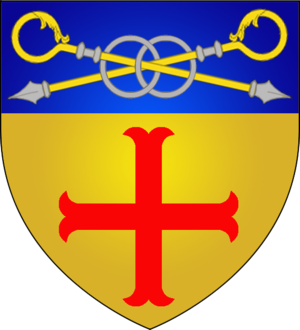
Biwer
Biwers våben
Biwer er en kommune og et byområde i Luxembourg. Kommunen, som har et areal på 23,08 km², ligger i kantonen Grevenmacher i distriktet Grevenmacher. I 2005 havde kommunen 1.618 indbyggere.